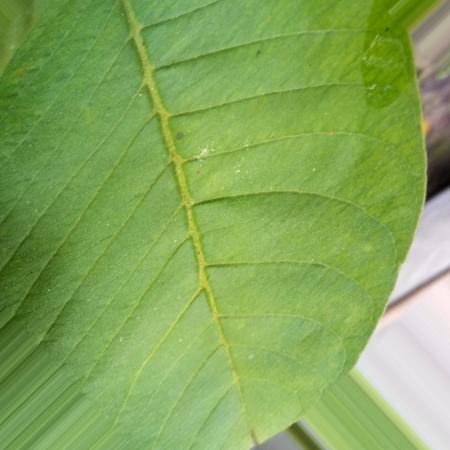
Label: Disease Free